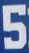
Number: 5